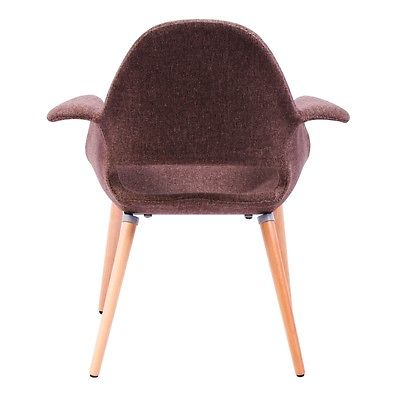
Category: chair